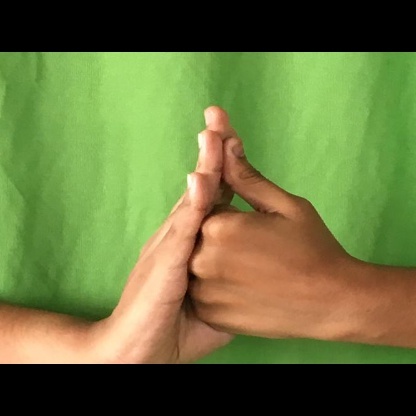
Mudra: Shanka